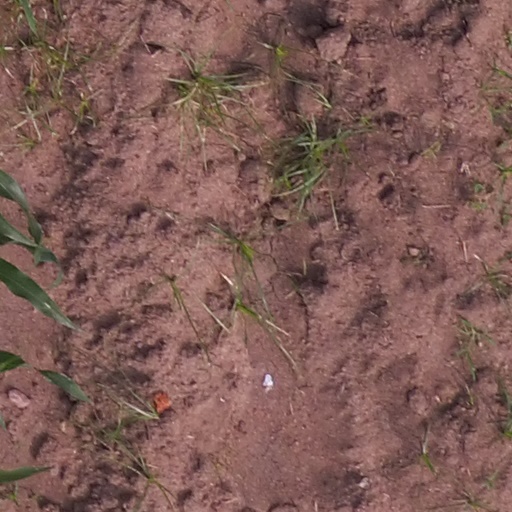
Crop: maize; corn